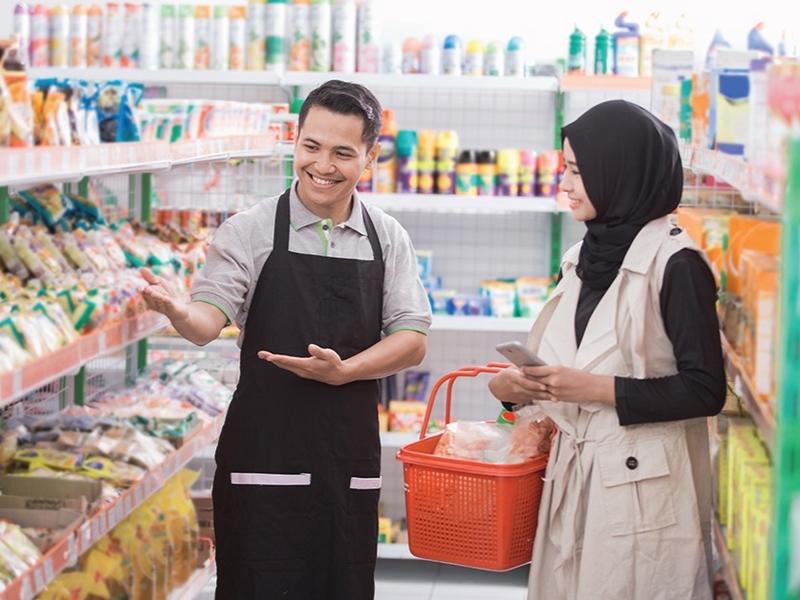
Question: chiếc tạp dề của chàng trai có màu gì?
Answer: chiếc tạp dề có màu đen